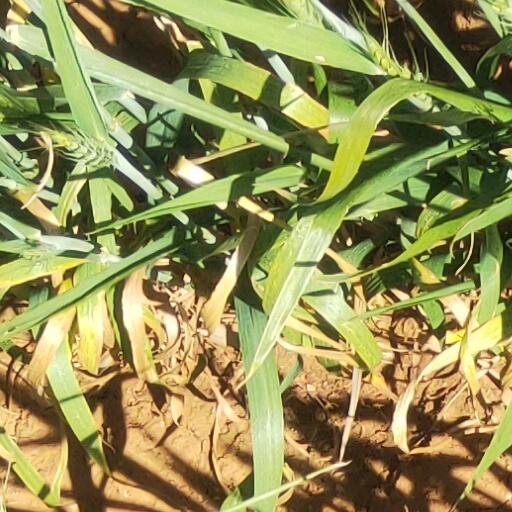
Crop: wheat